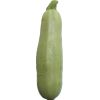
Label: zucchini